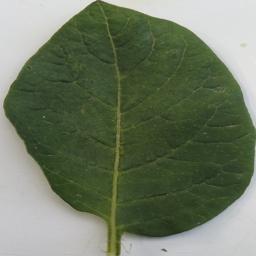
Etiqueta: Sana